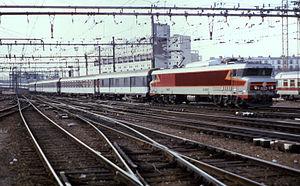
Les locomotives Nez cassés forment une famille de locomotives électriques et diesel-électriques françaises construites par Alsthom du milieu des années 1960 jusqu'aux années 1980. Leur nom, Nez cassés, provient de la forme particulière de leur silhouette dessinée par Paul Arzens. Selon le designer cette forme était inspirée de la position du « sprinter dans son starting block » et évoque la vitesse. Cette disposition inédite des vitres frontales, inclinées vers l'intérieur, avait pour objectif d'éviter les reflets et donc d'assurer un meilleur confort de conduite. Les livrées d'origine de ces locomotives sont également l’œuvre de Paul Arzens.